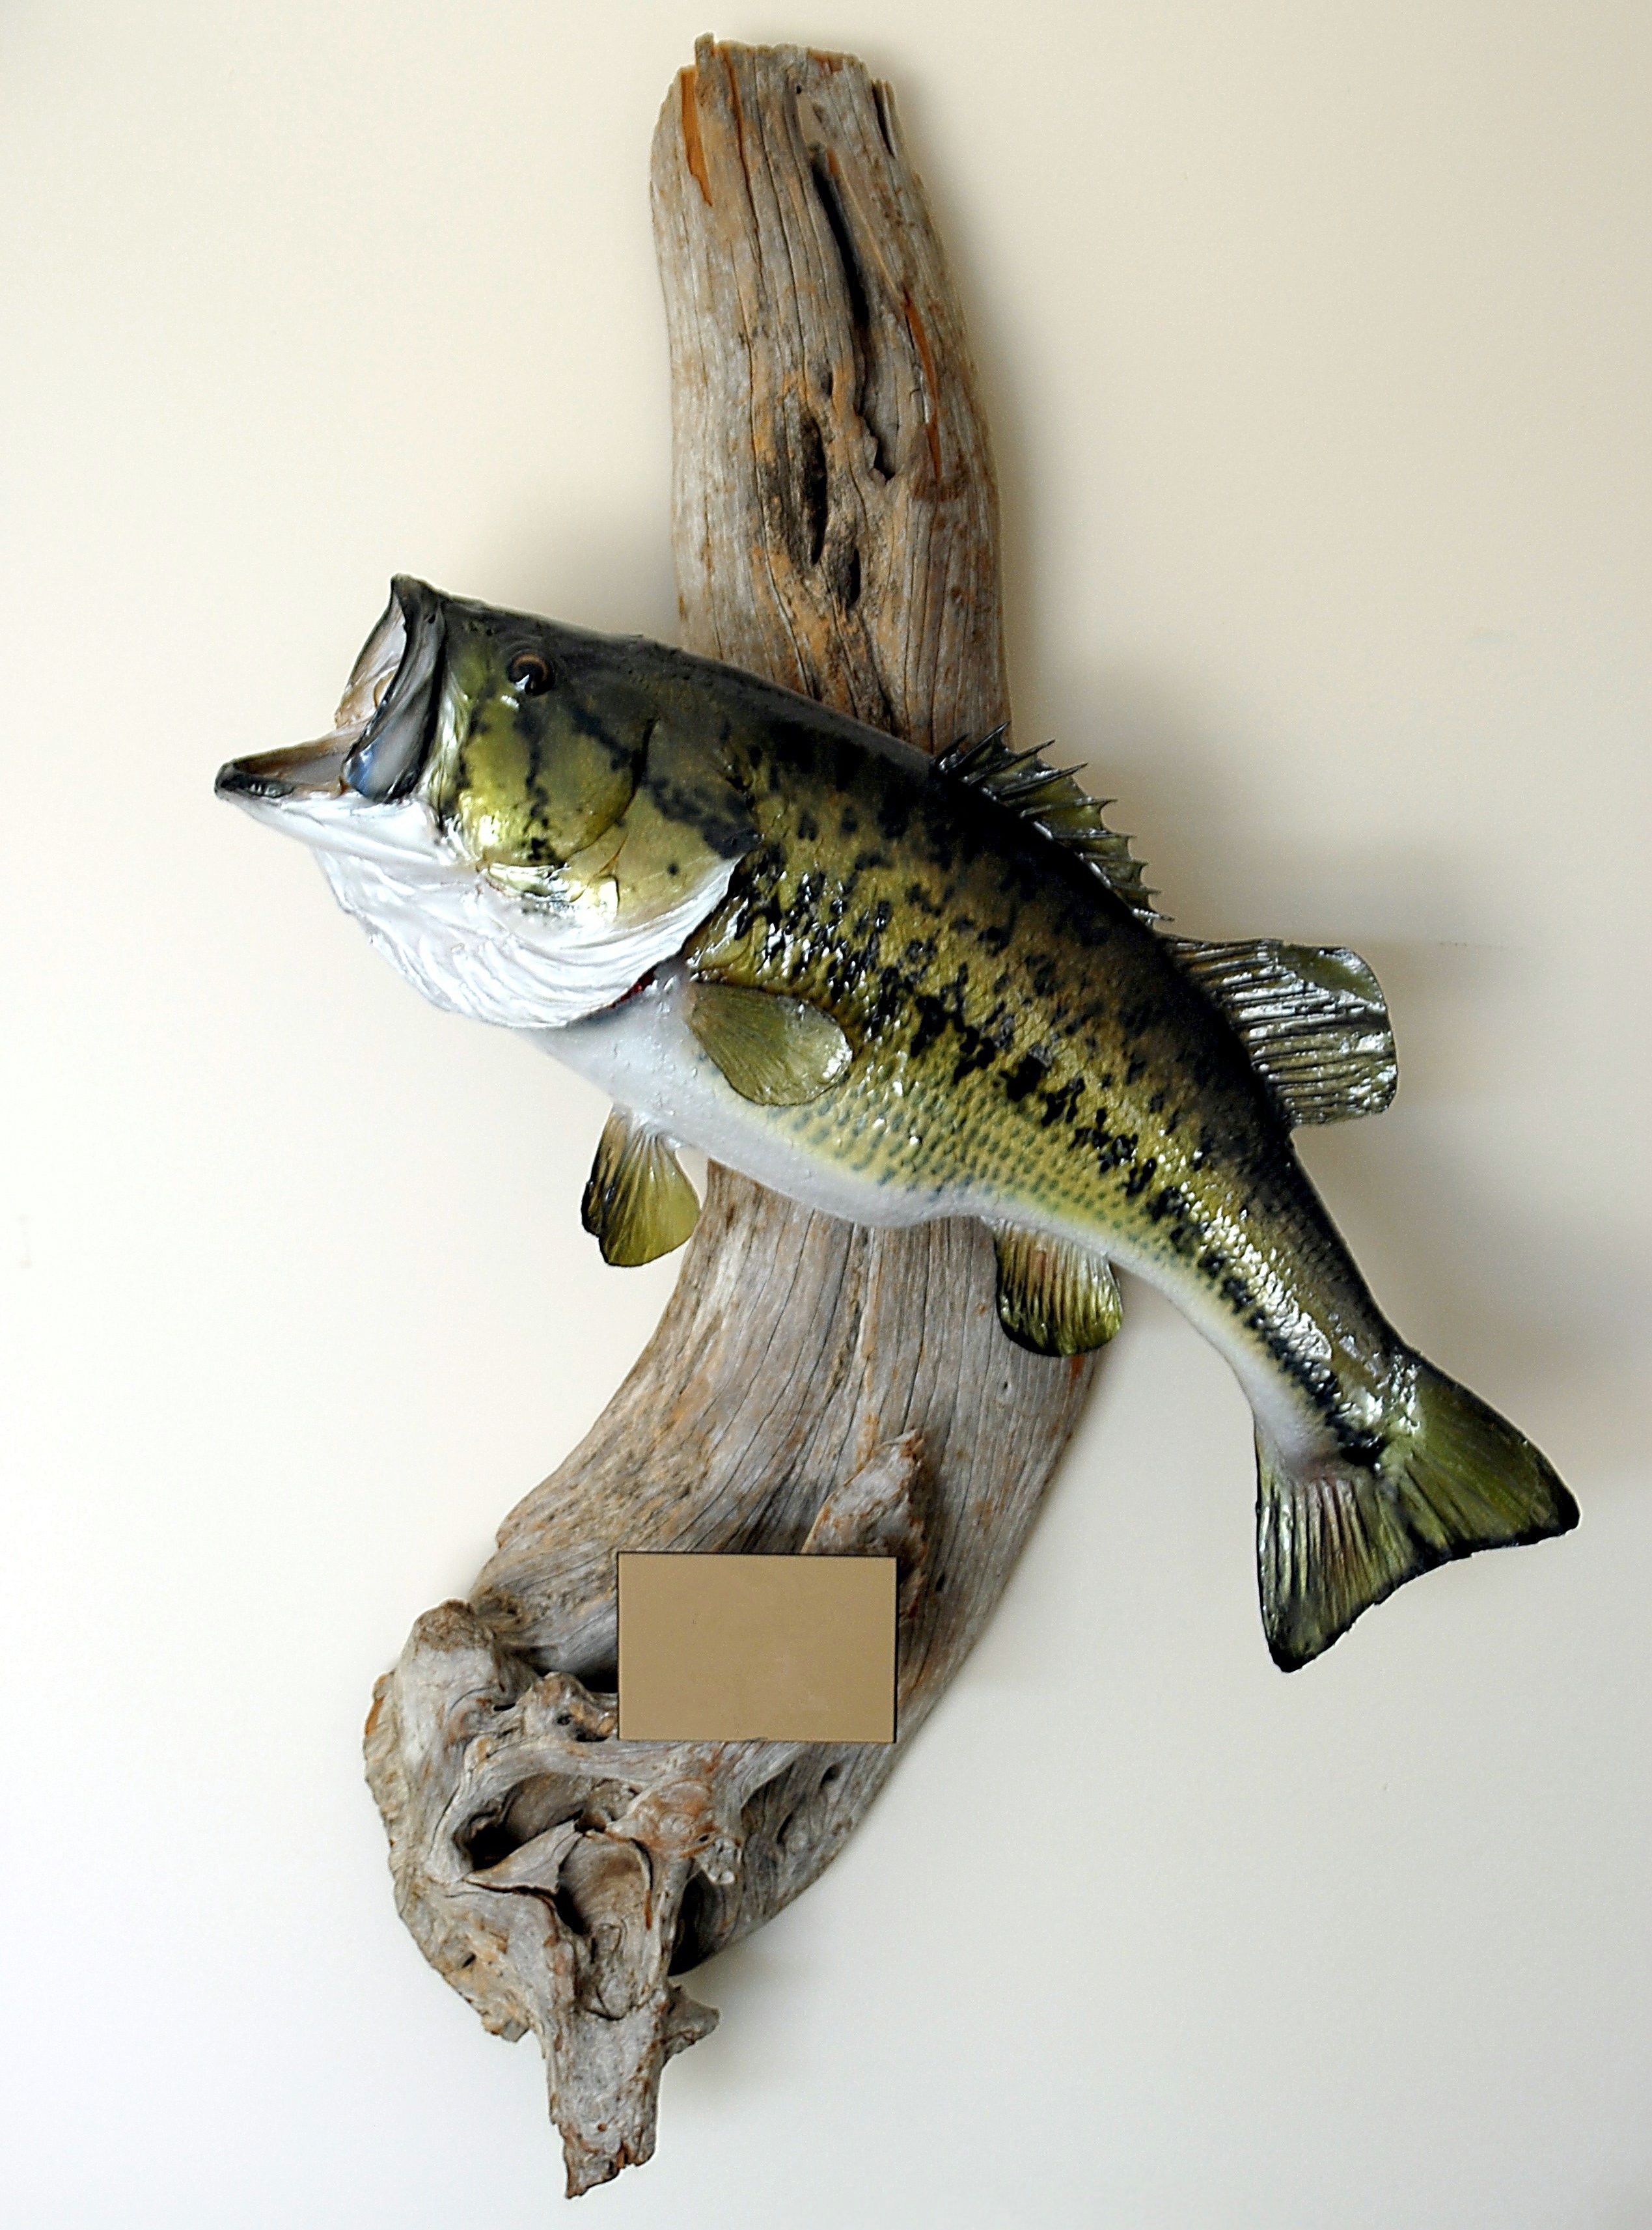
nature, sport, river, wildlife, fishing, weight, fish, leisure, mouth, bass, mount, vertebrate, large, catch, trophy, taxidermy, award, mounted, hobbies, recreational, fish mount, northern pike, pursuit, taxidermist, large mouth bass